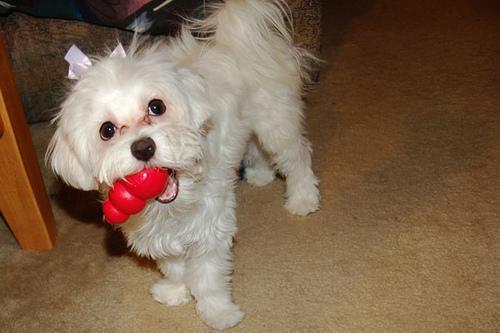
Maltese_dog